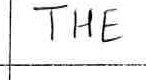
Label: the